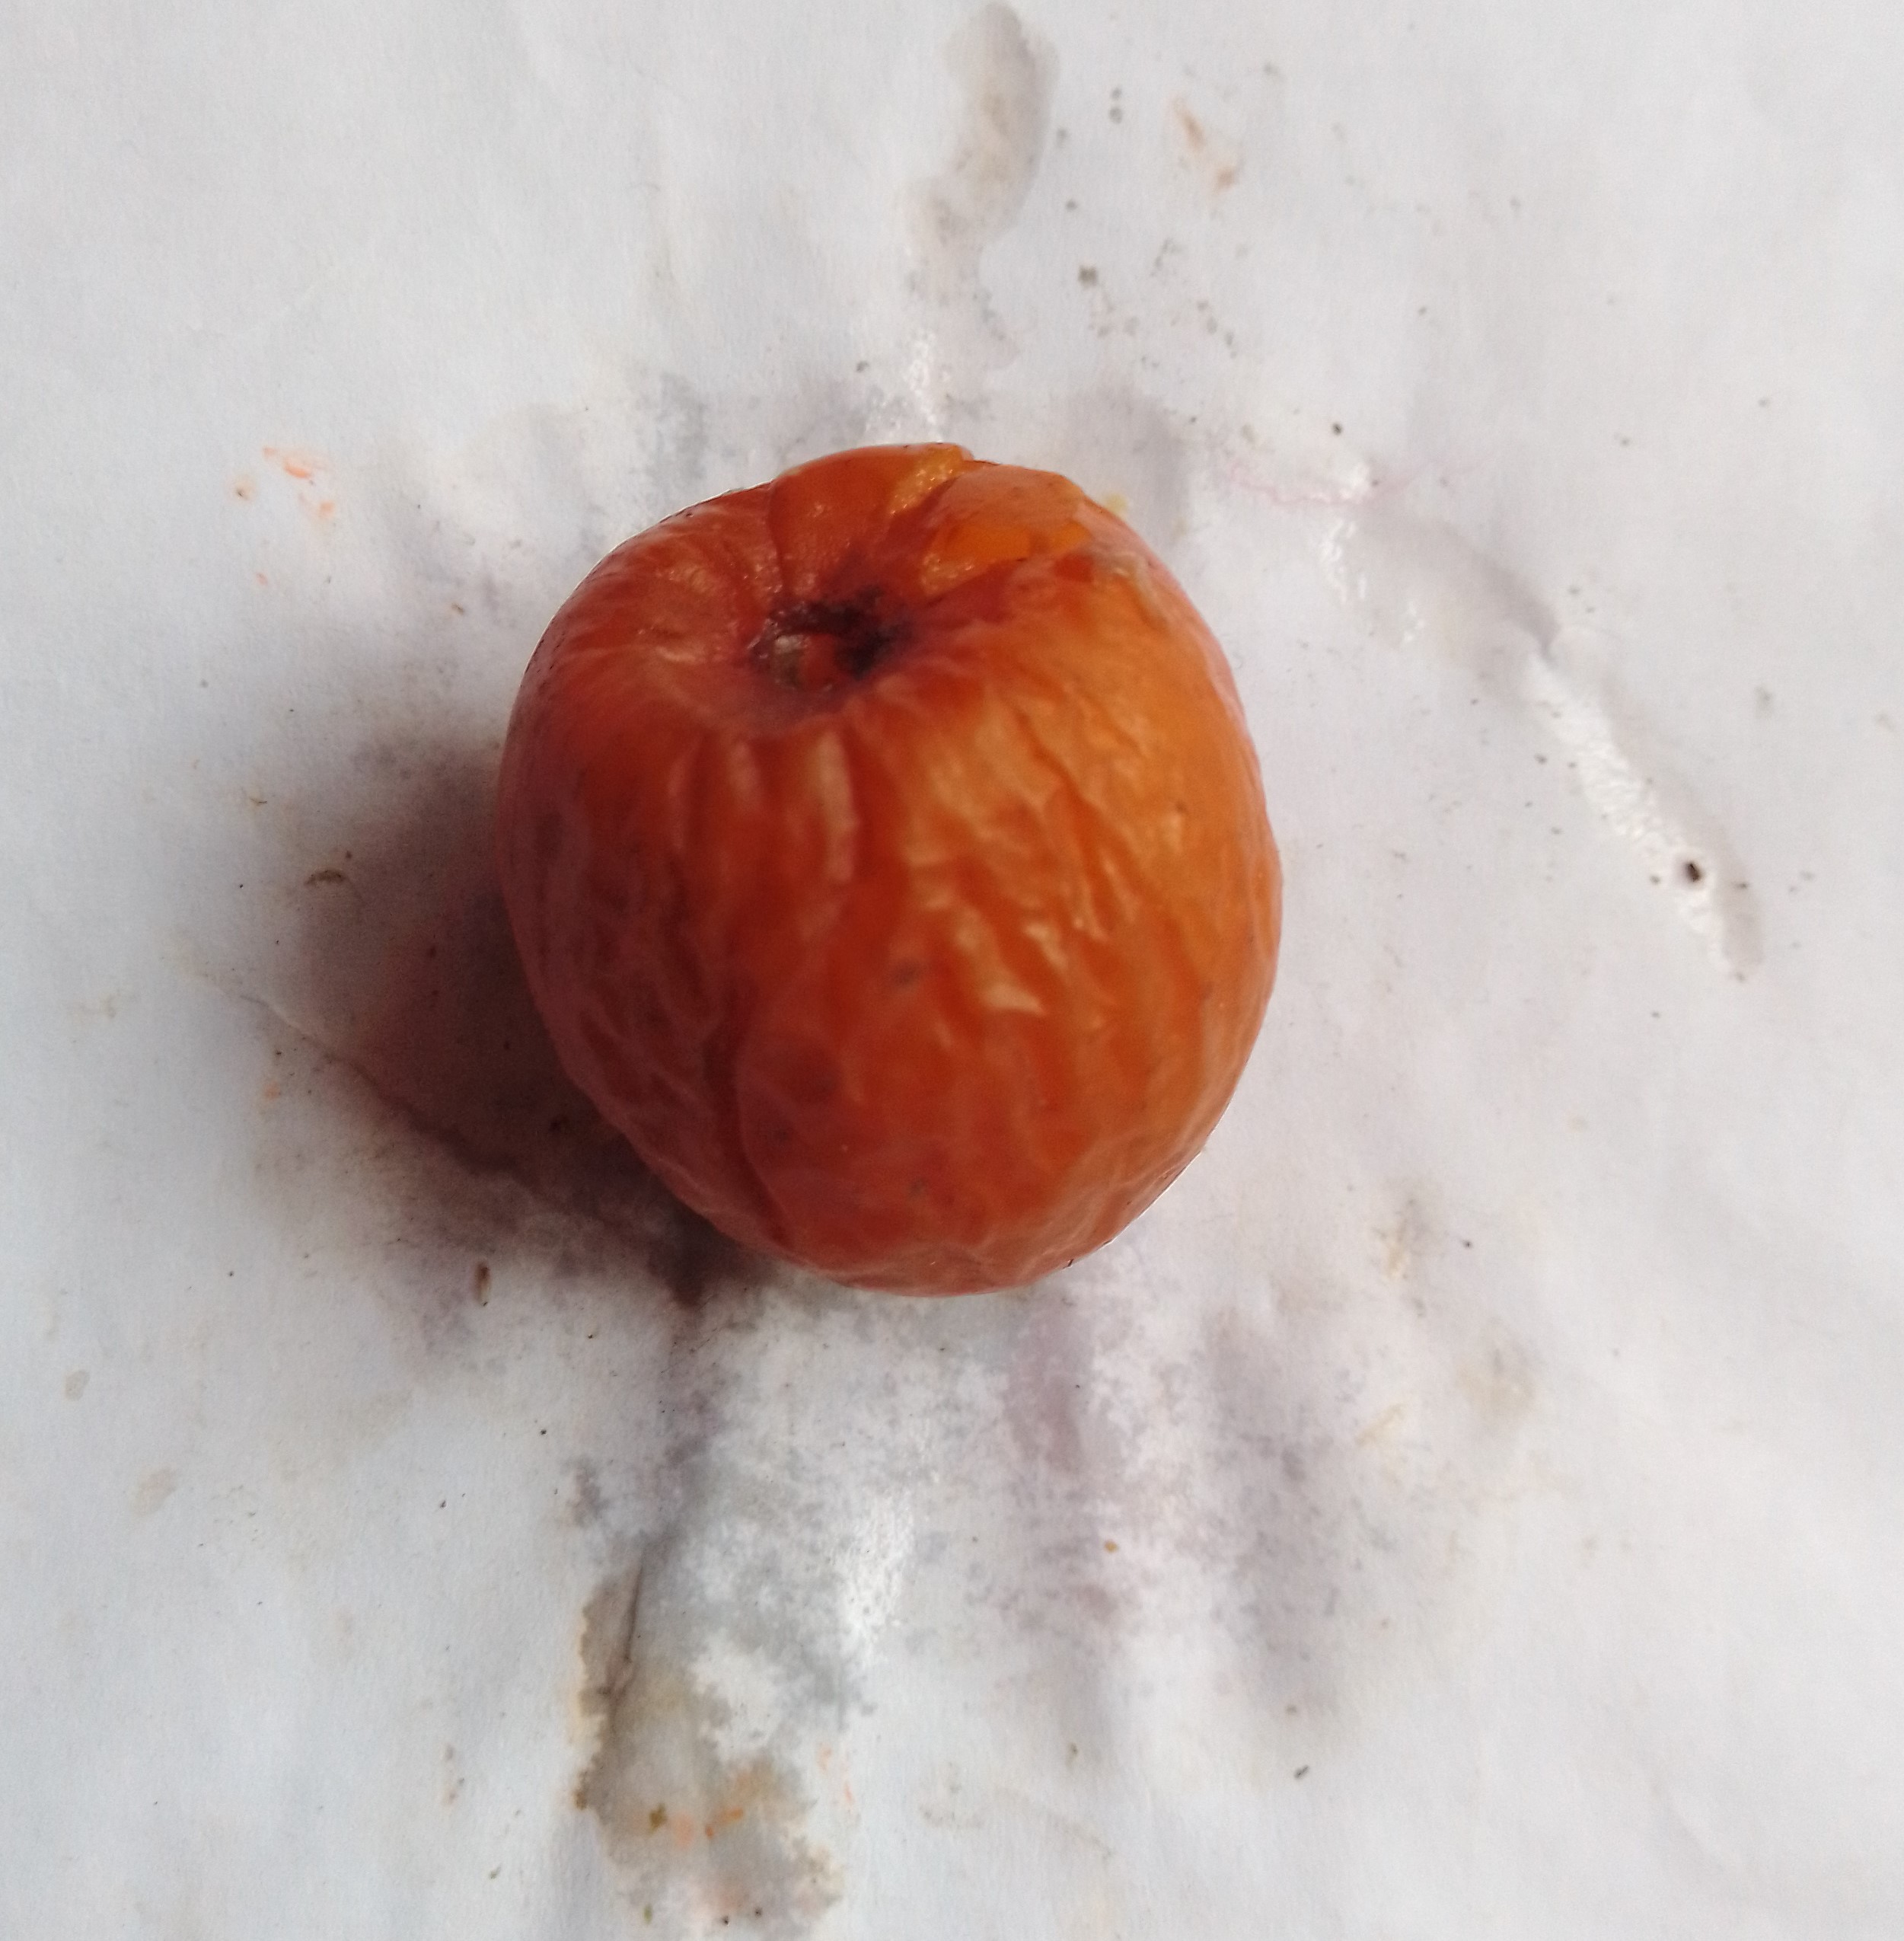
Fruit: jujube
Condition: rotten